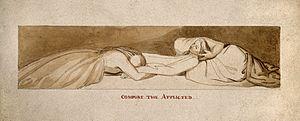
La consolation est un genre littéraire argumentatif qui a pour objet de consoler des affligés frappés par un malheur, le plus souvent la mort d'un être cher. Ce genre philosophique et rhétorique de l'Antiquité trouve son apogée avec la Consolation de Philosophie de Boèce au début du VIᵉ siècle qui servira de modèle au genre consolatoire prisé aux XVIᵉ et XVIIᵉ siècles et qu’illustre le poème célèbre de François de Malherbe, paru en 1607, Consolation à M. du Périer sur la mort de sa fille : « Ta douleur, du Périer, sera donc éternelle... » Texte sur Wikisource.